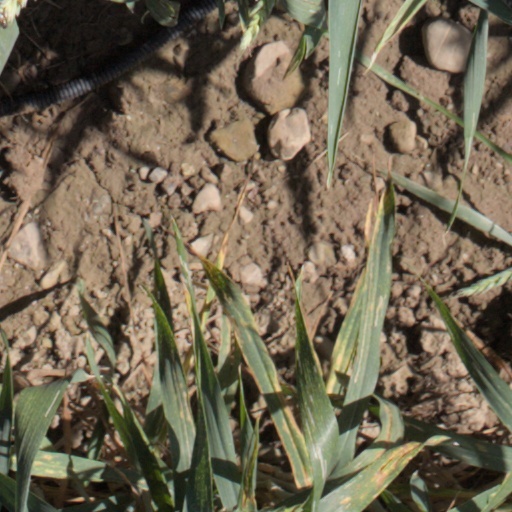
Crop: wheat